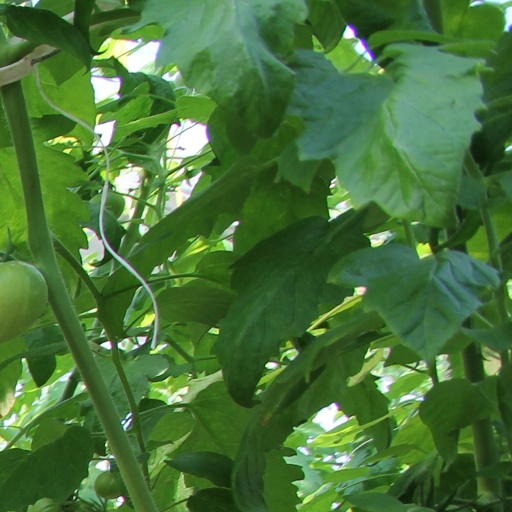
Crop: tomato